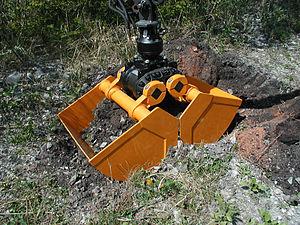
L'écologie du sol est la science des interactions entre les êtres vivants du sol avec celui-ci, et l'étude des natures des sols eux-mêmes.